Bahir Dar

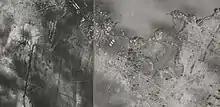
Aerial view of Bahir Dar in 1938

In May 1936, Bahir Dar was occupied by the Italians, who gave it modern urban features. Abolishing communal family ownership of land known as "Rists," they instituted private ownership. Alienating the balabbats from their rists, they allocated land for administration, the army, an airstrip and port facilities. New residential and commercial zones were demarcated. Bahir Dar was connected by motor-boats with other Lake Tana ports and by motor roads with Gonder, Debre Marqos and Addis Ababa. The physical and social appearance of Bahir Dar was considerably changed. New settlement patterns emerged: an Italian camp, a Muslim community and a Weyto quarter, while the tanners' quarter remained unaffected. Bahir Dar became a melting-pot of different people and cultures. In the commercial zone, different types of shops, tea-rooms, tailor shops, bars and restaurants run by foreigners made their first appearance. Ethiopian participation in this realm was insignificant.